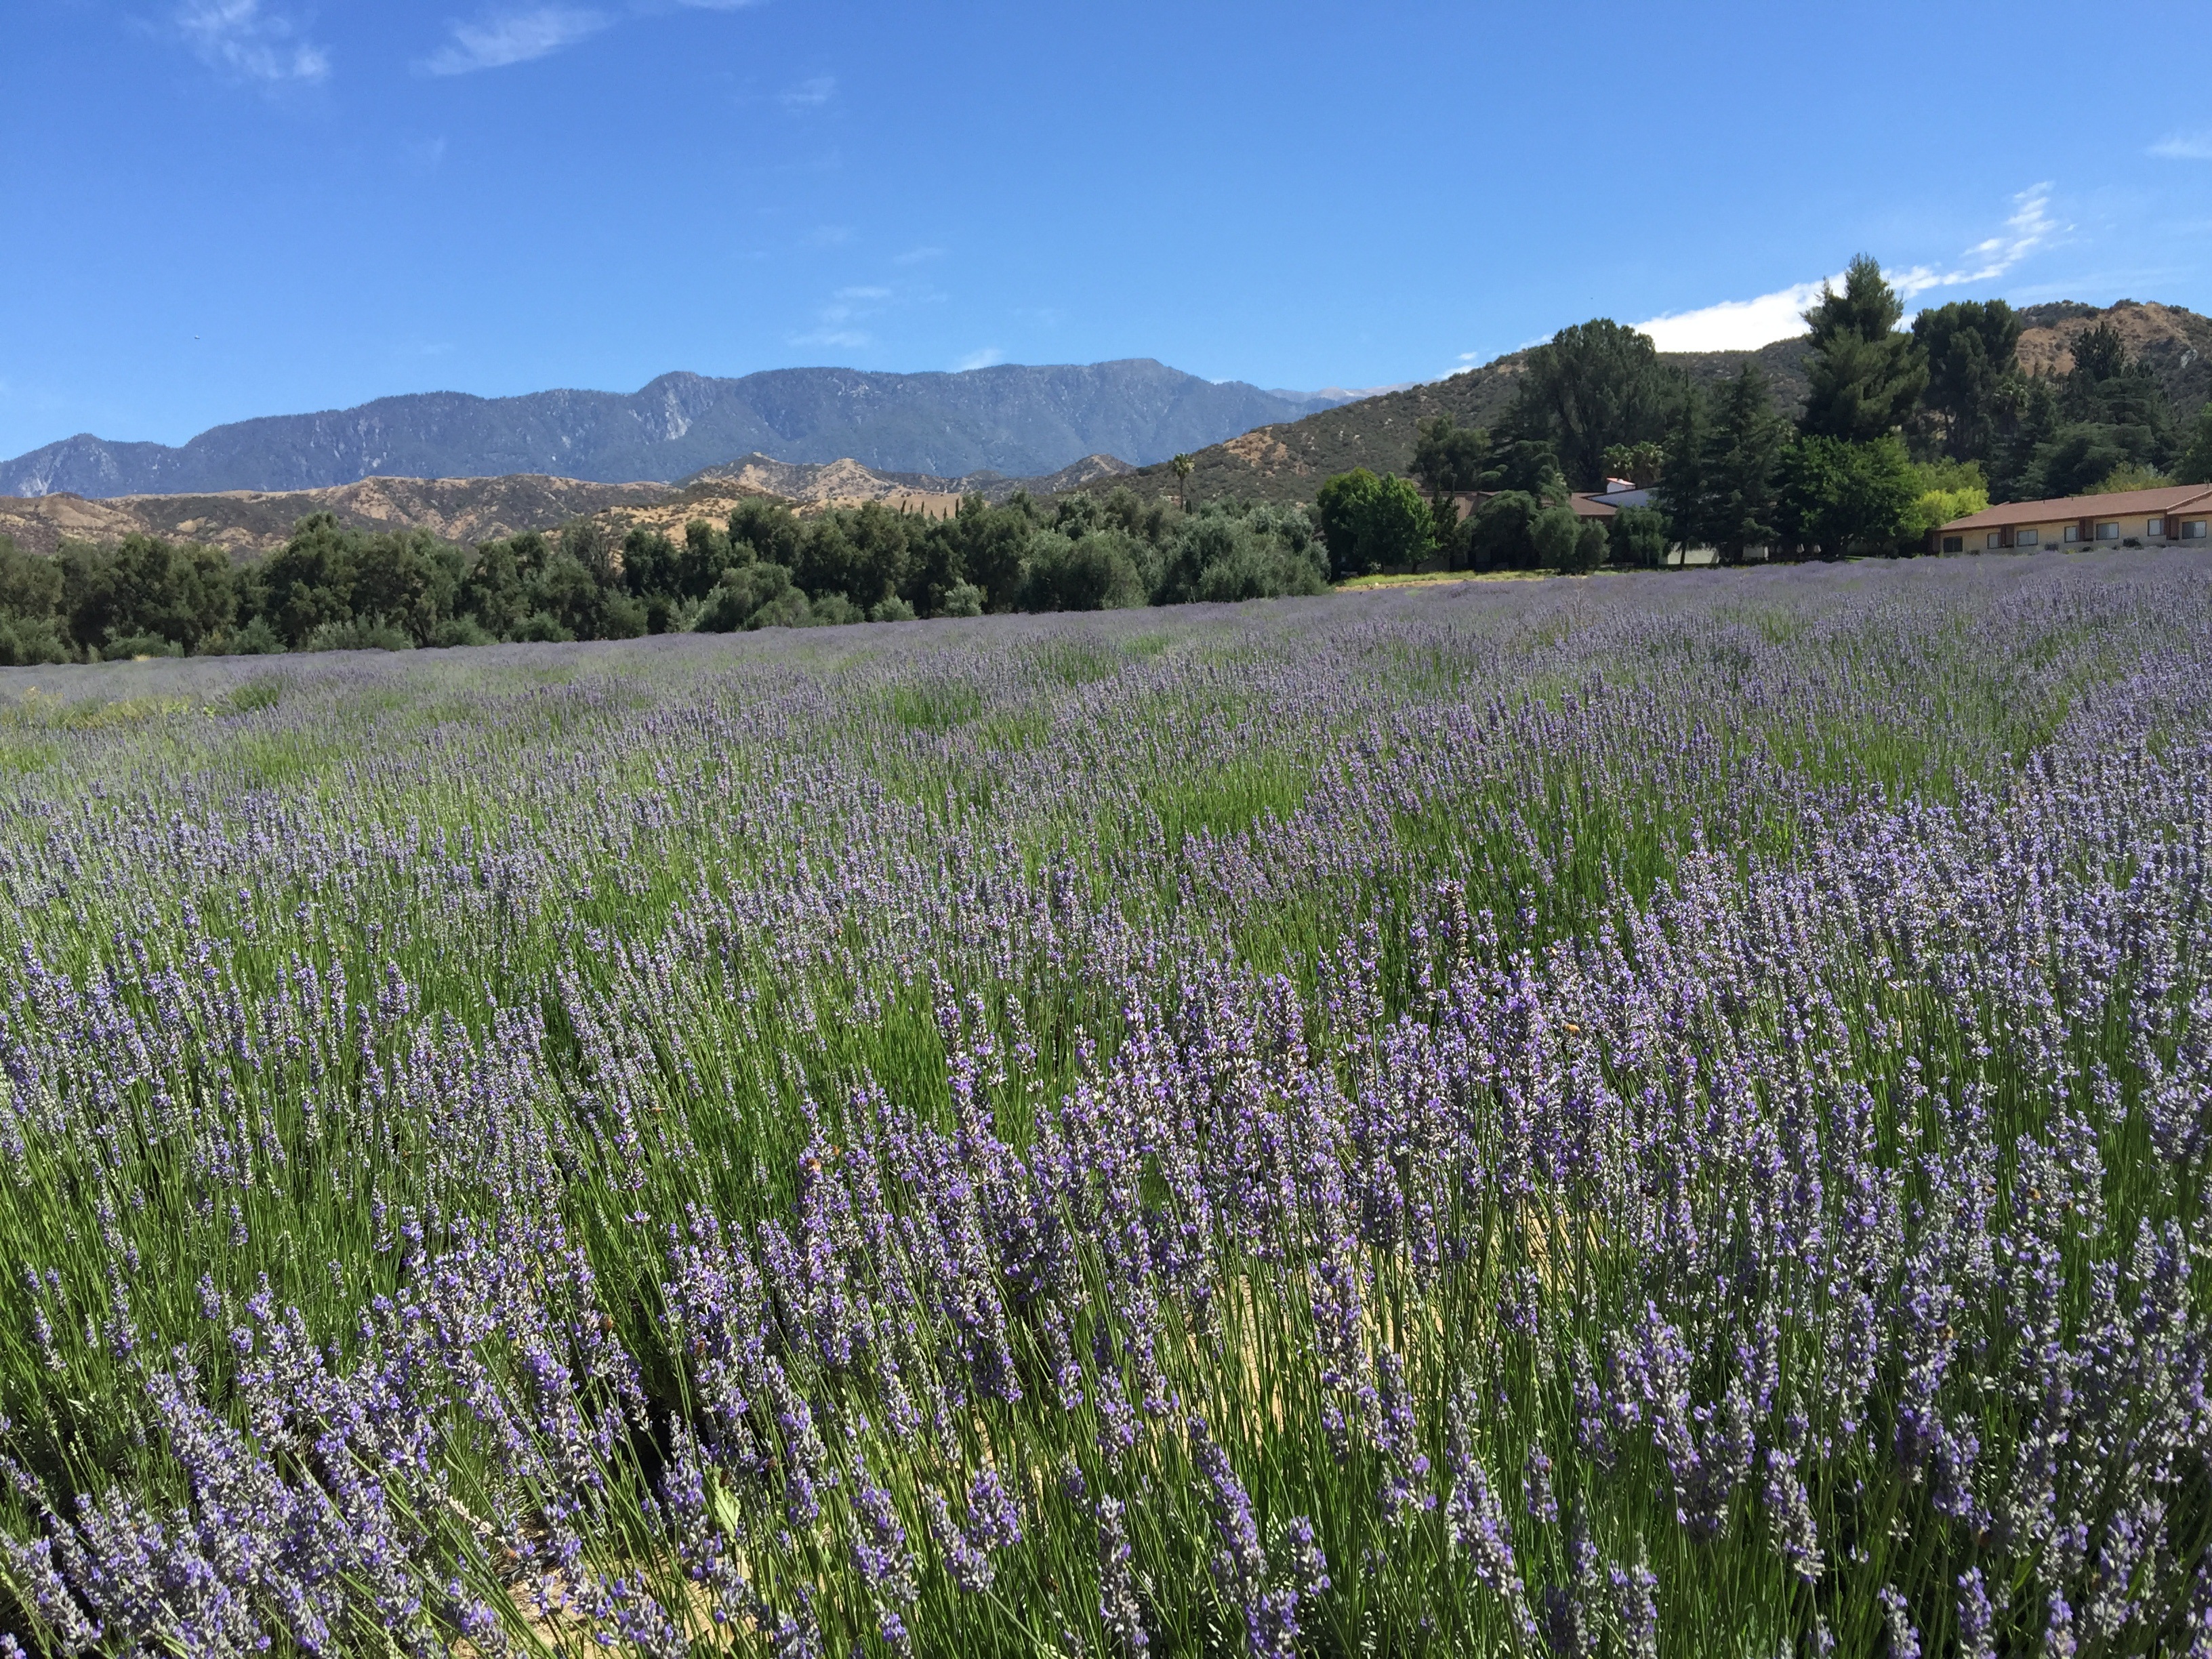
plant, field, meadow, prairie, flower, flora, california, lavender, plain, wildflower, mountains, grassland, wetland, plateau, woodland, ecosystem, lupin, steppe, flowering plant, lavender fields, grass family, land plant, english lavender